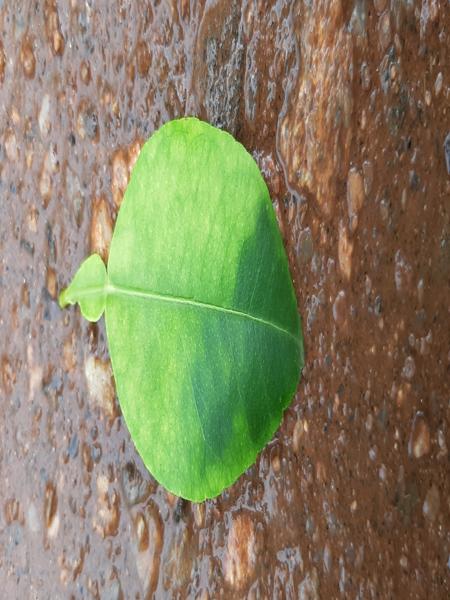
Plant: Lemon